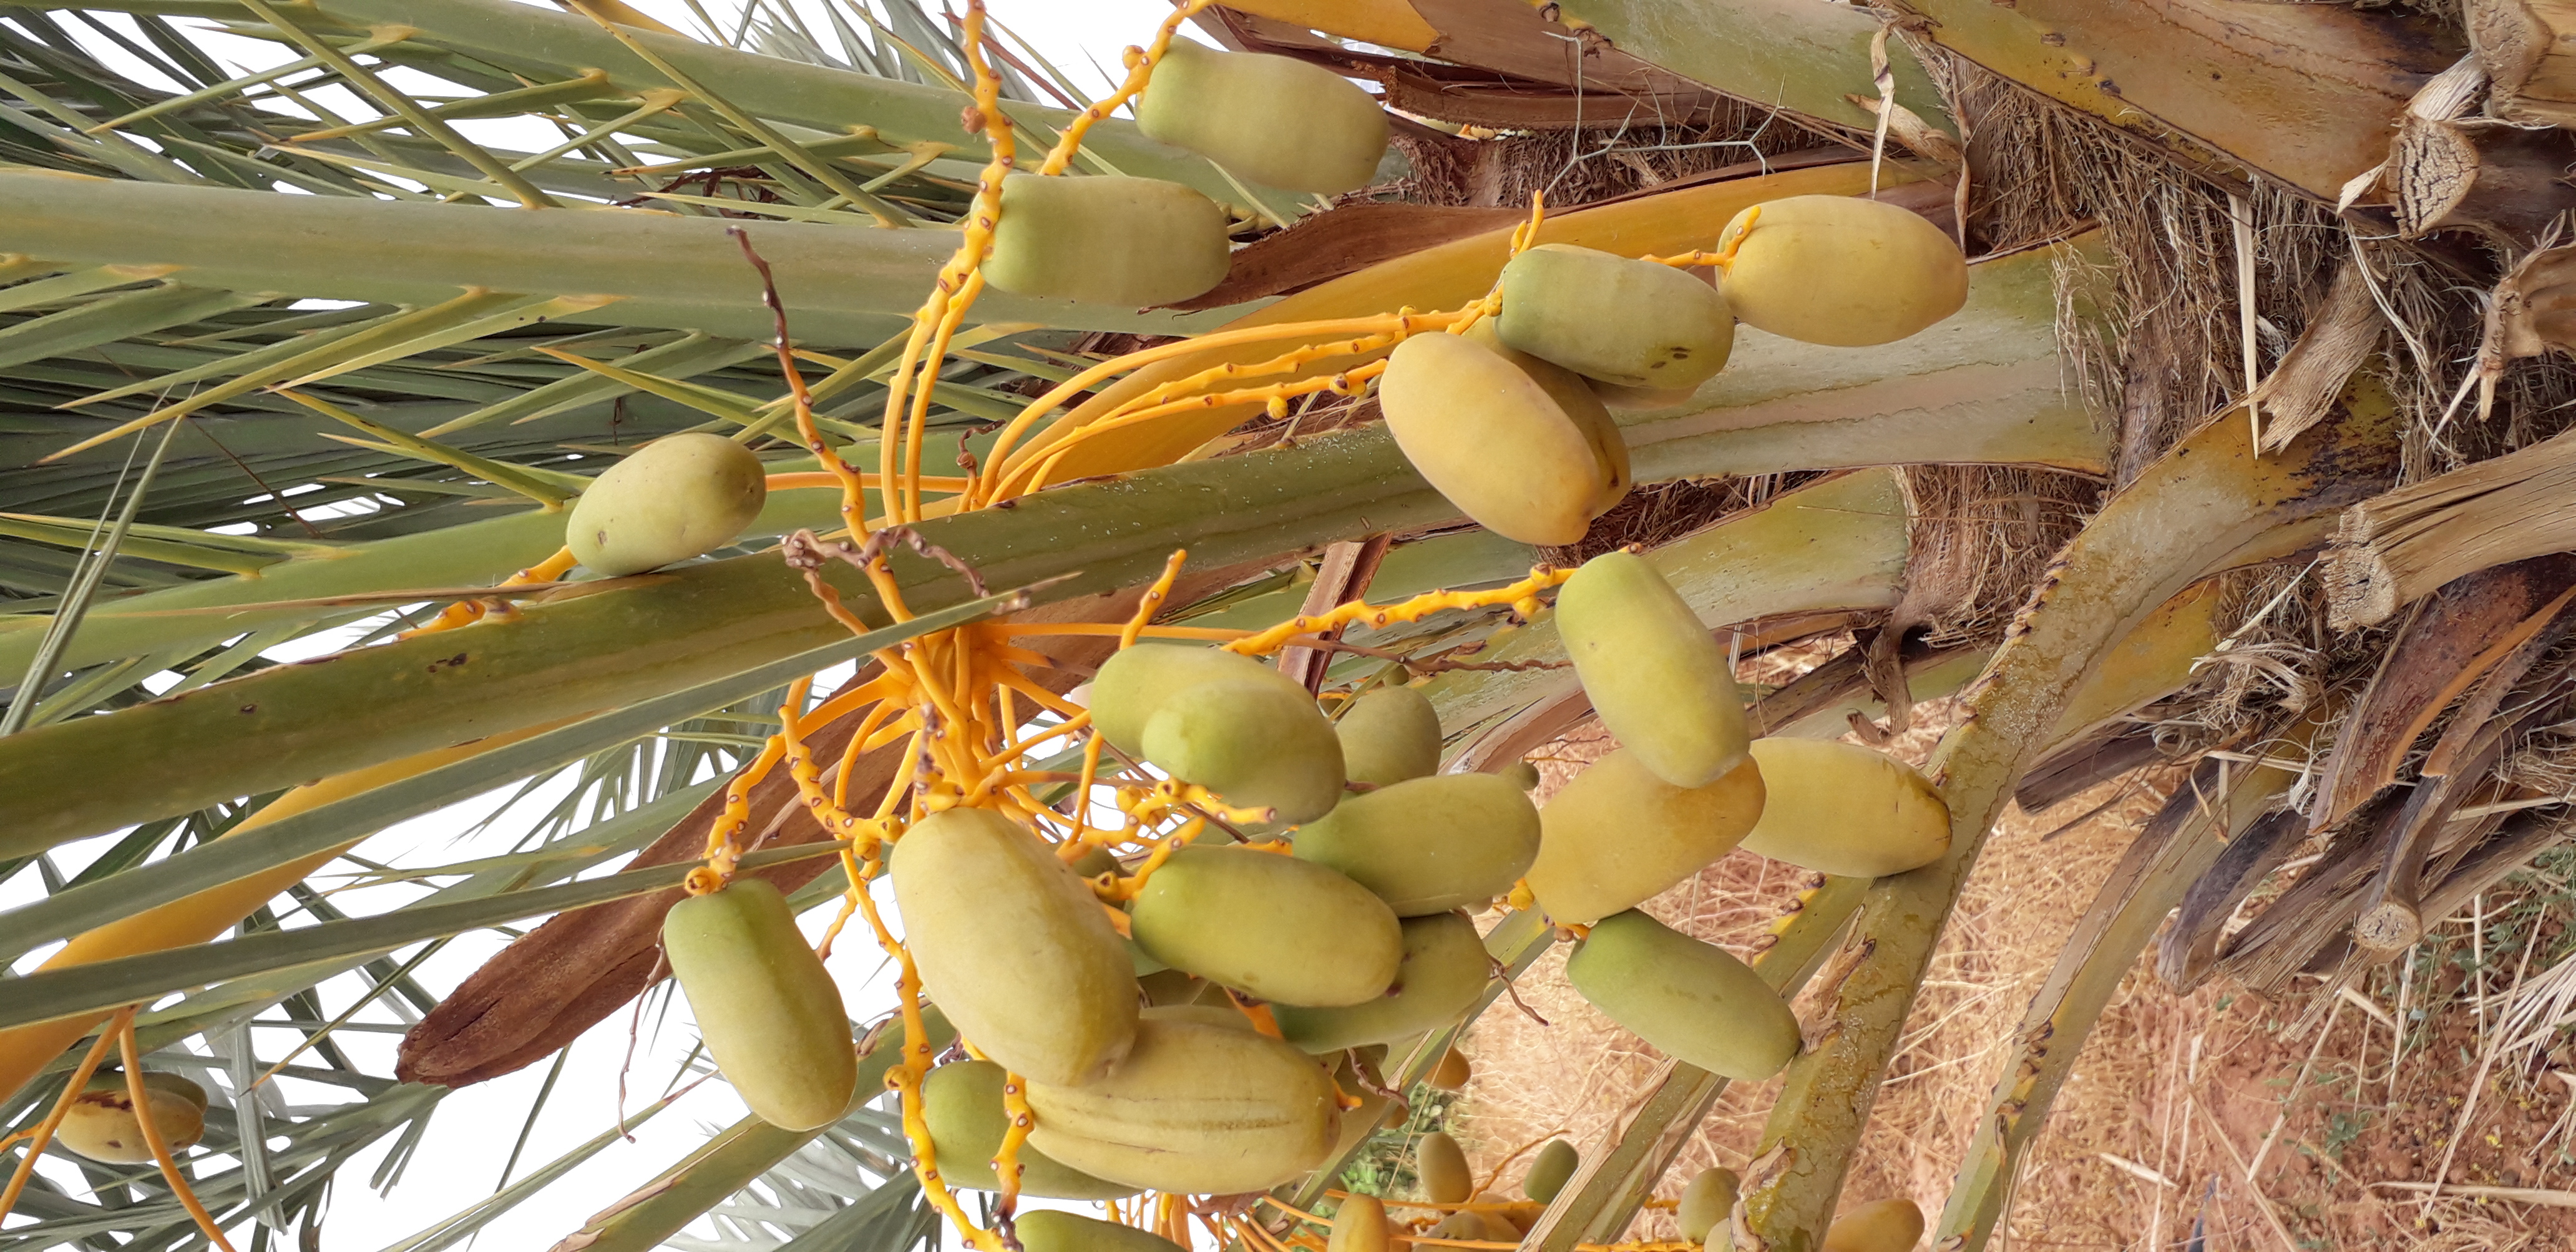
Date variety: Boumajhoul